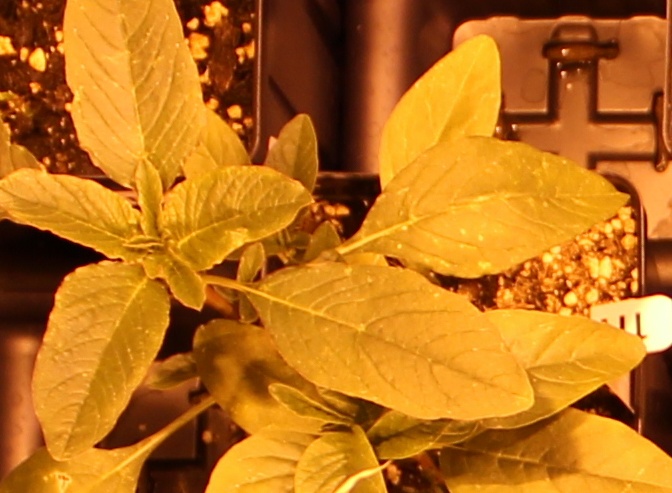
Label: Waterhemp